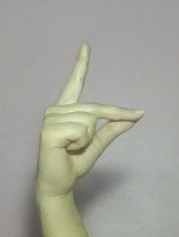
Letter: ta